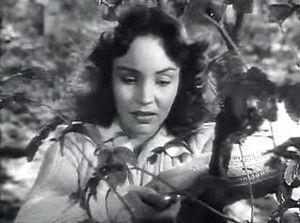
Le Poids d'un mensonge est un film américain réalisé par William Dieterle, sorti en 1945.
Michael Powell et Emeric Pressburger ont formé un duo de cinéastes indépendants, ayant réalisé dans les années 1940 et 50 une série de films qui sont devenus des classiques du cinéma britannique.
Jennifer Jones, de son vrai nom Phyllis Flora Isley, est une actrice américaine née le 2 mars 1919 à Tulsa, dans l'Oklahoma, aux, et morte le 17 décembre 2009 à Malibu, en Californie, aux.